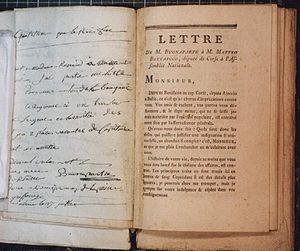
Le séjour de Napoléon Bonaparte à Auxonne est la période où il apprit l'essentiel de son métier militaire et où il forgea les bases de sa formation intellectuelle à l’École royale d’artillerie. Ce séjour est commémoré par une statue le représentant jeune dans l'uniforme de lieutenant d'artillerie qu'il portait alors. La statue du lieutenant Bonaparte trône au milieu de la place d'Armes, à Auxonne, depuis le 20 décembre 1857.
Matteo Buttafoco, ou comte de Buttafoco, est un aristocrate et député corse, capitaine au Régiment Royal Corse puis Maréchal de camp, à l'origine du Projet de constitution pour la Corse dont il demanda la rédaction détaillée à Jean-Jacques Rousseau en 1764. Royaliste et soutenant le rattachement de la Corse à la France, il fut un adversaire politique du jeune Napoléon Bonaparte.